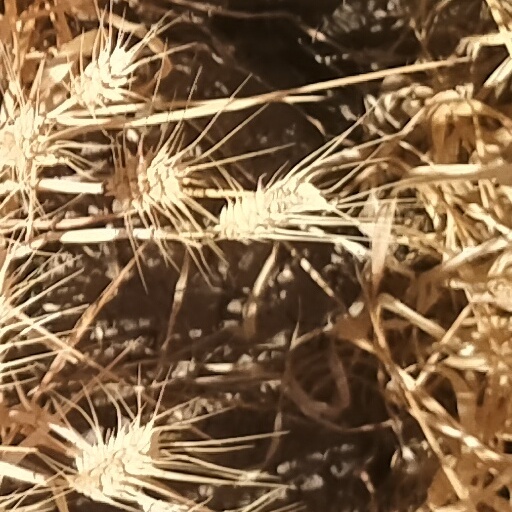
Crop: wheat